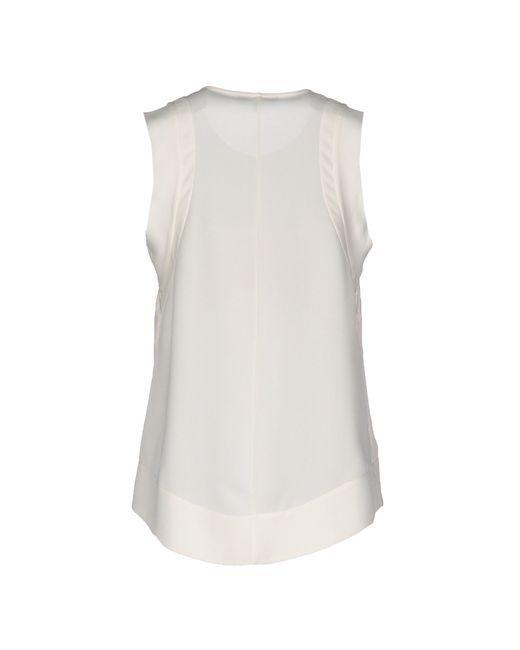
Sexy durchsichtige hellgraue Bluse